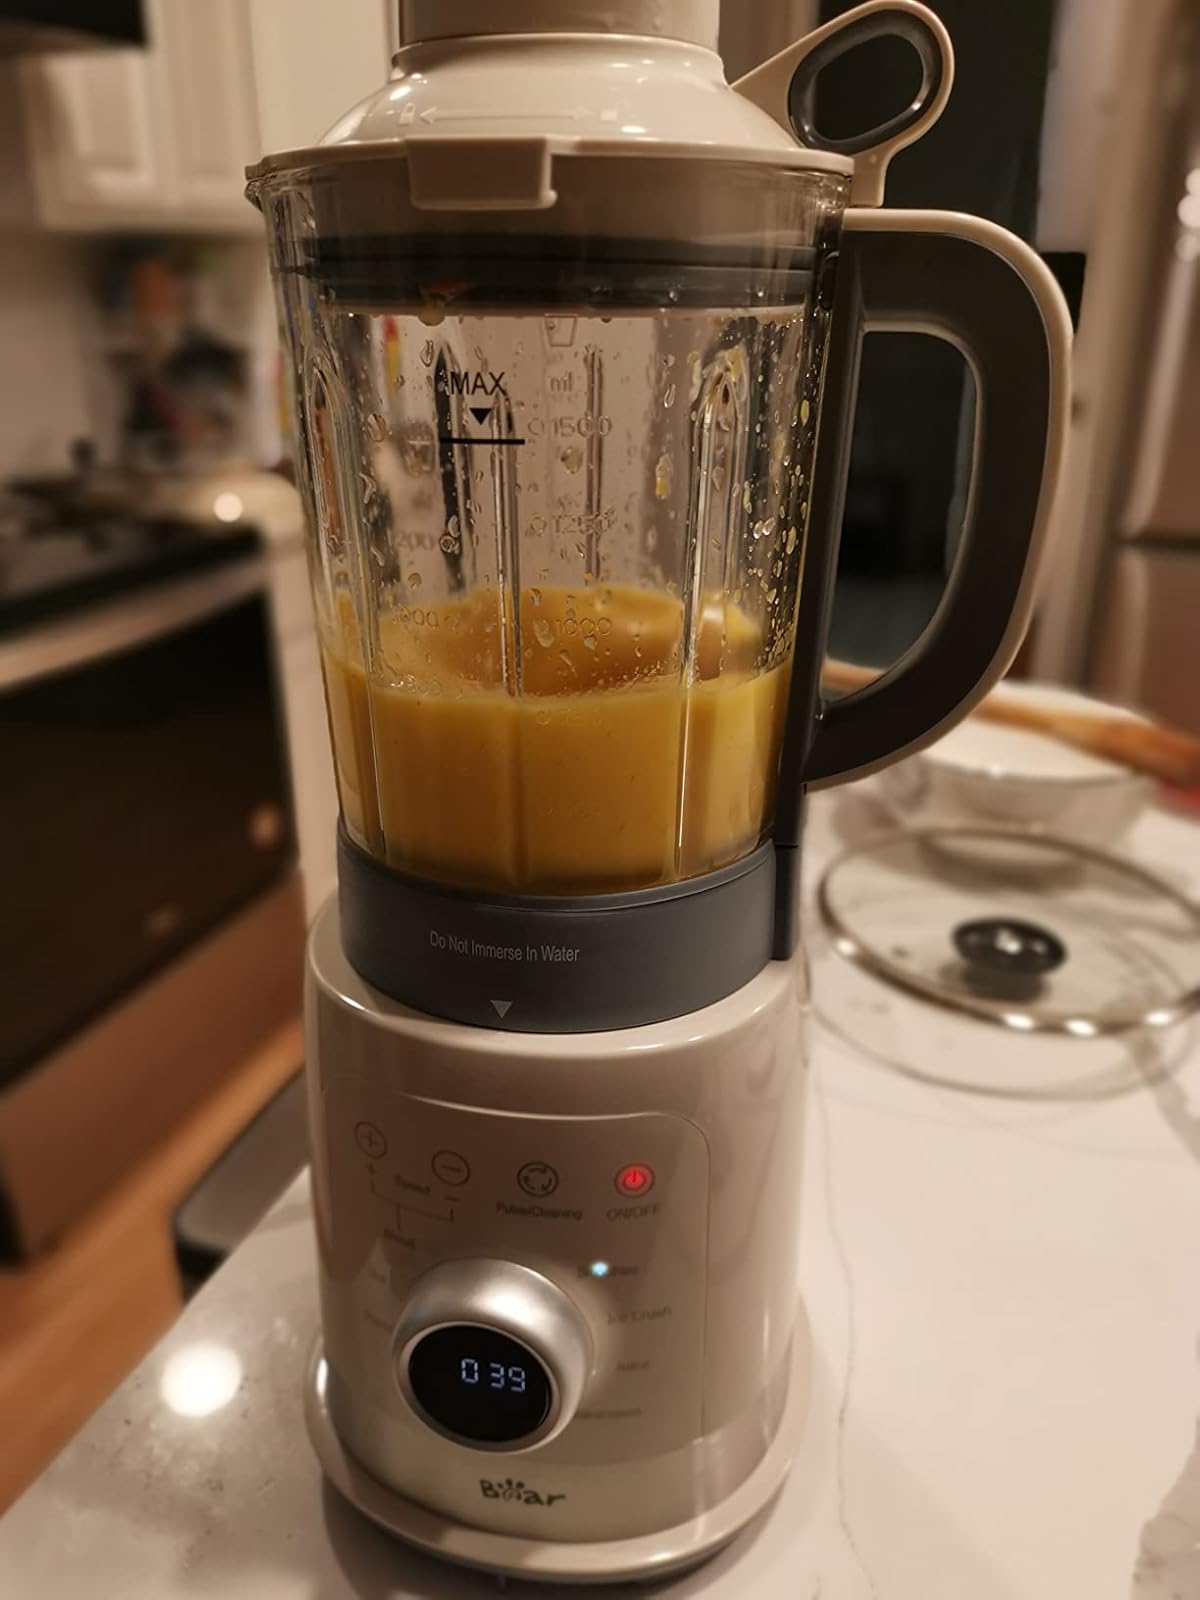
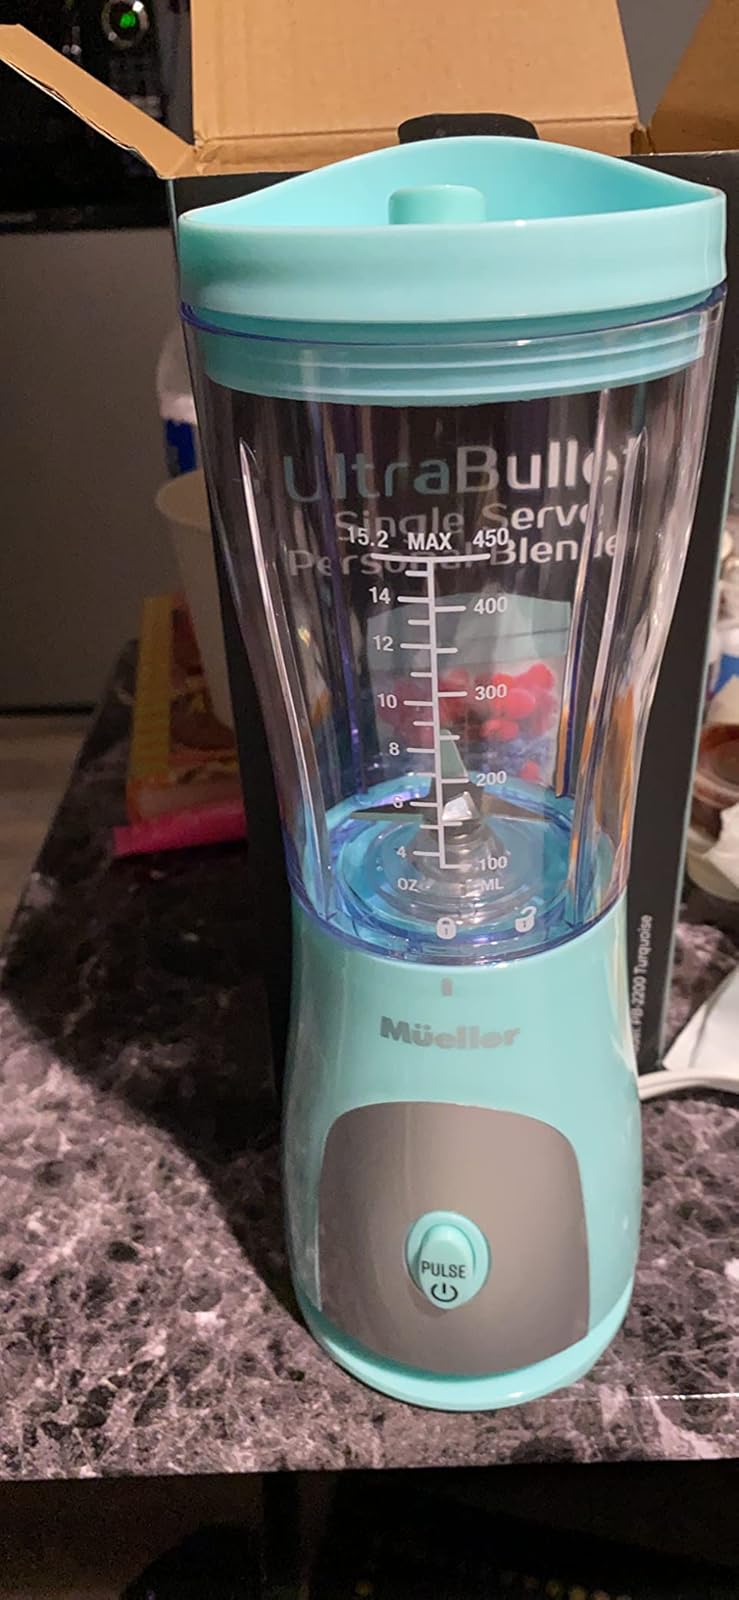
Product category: items_blender
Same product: no